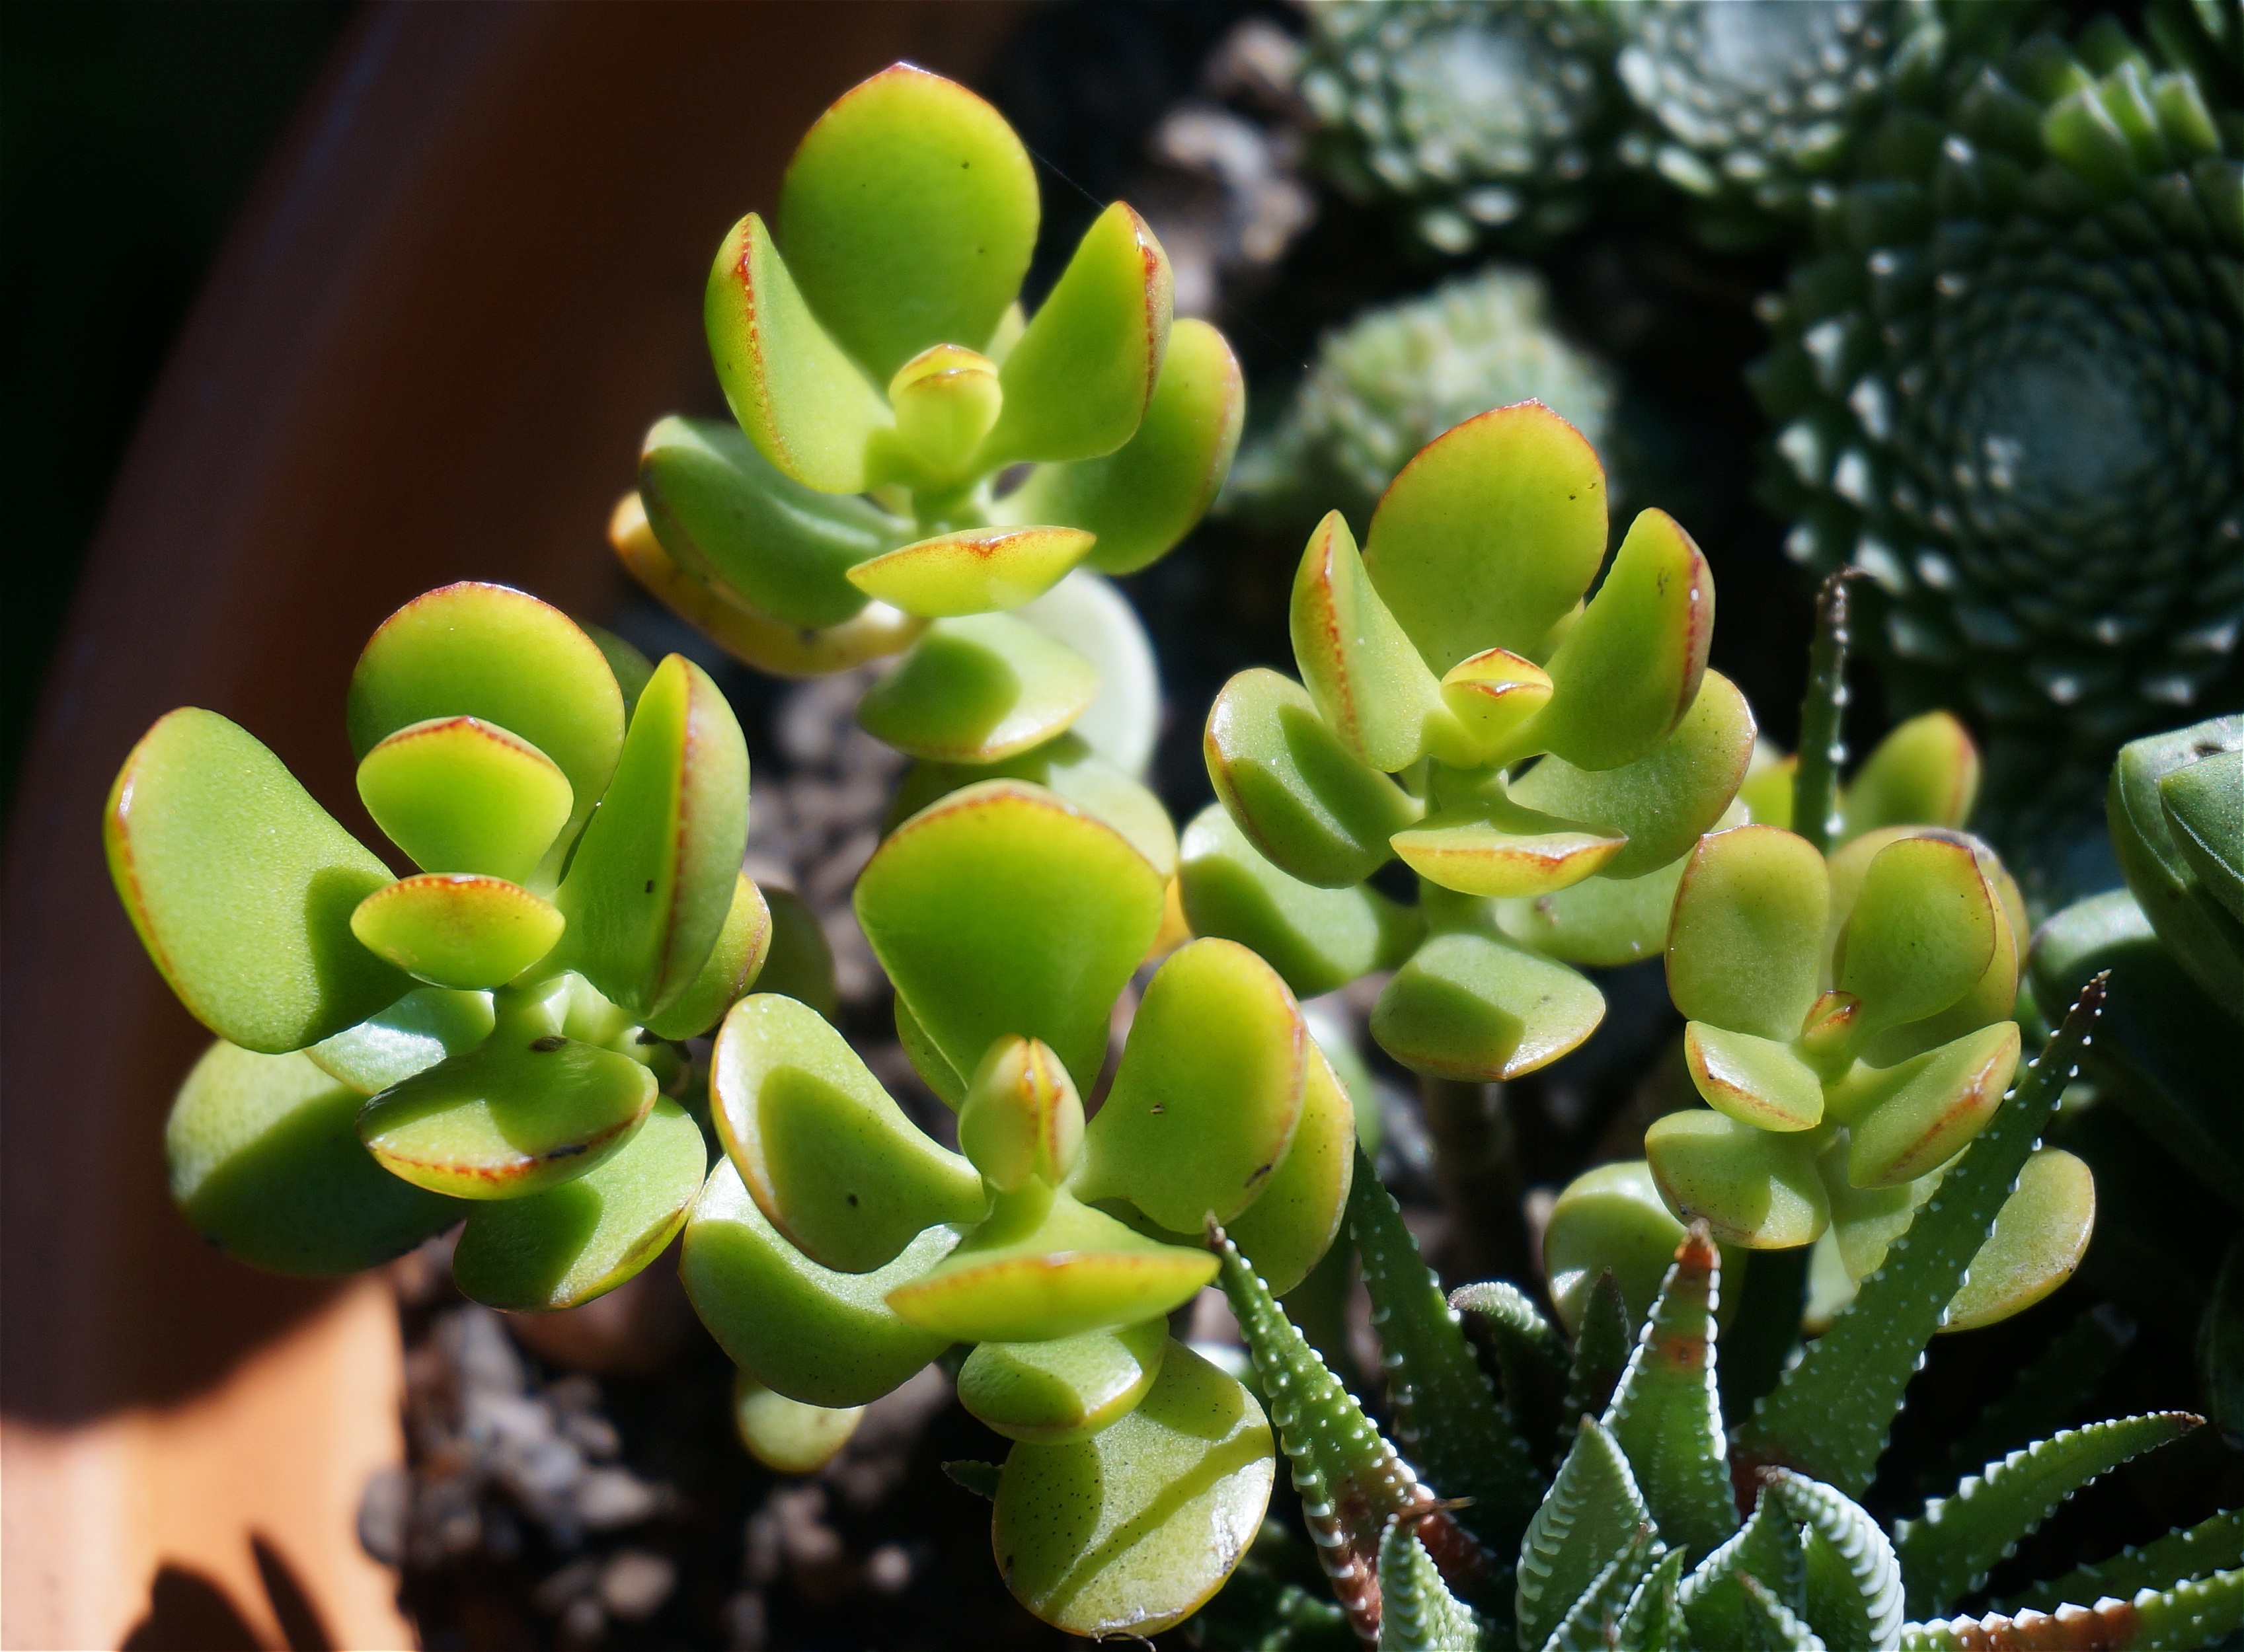
nature, cactus, plant, flower, green, natural, small, botany, succulent, garden, flora, houseplant, macro photography, crassula, flowering plant, container plant, jade plant, stonecrop family, land plant, nopal